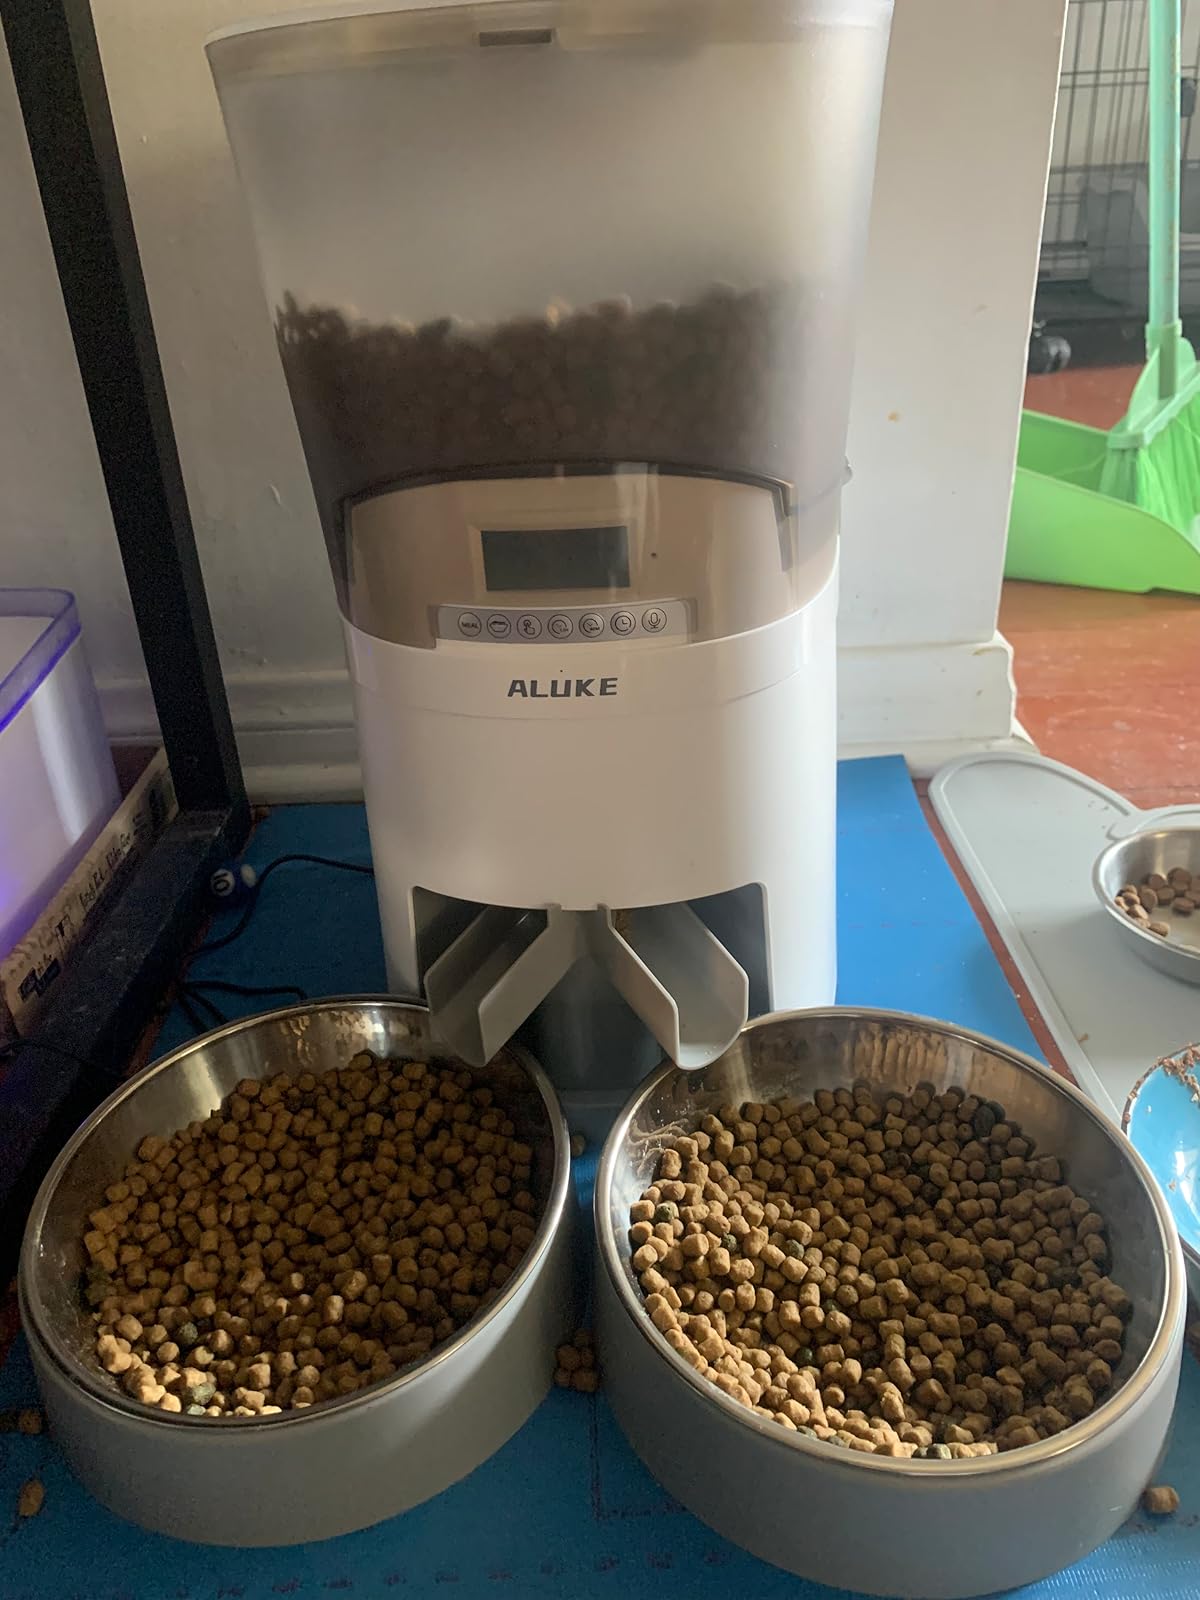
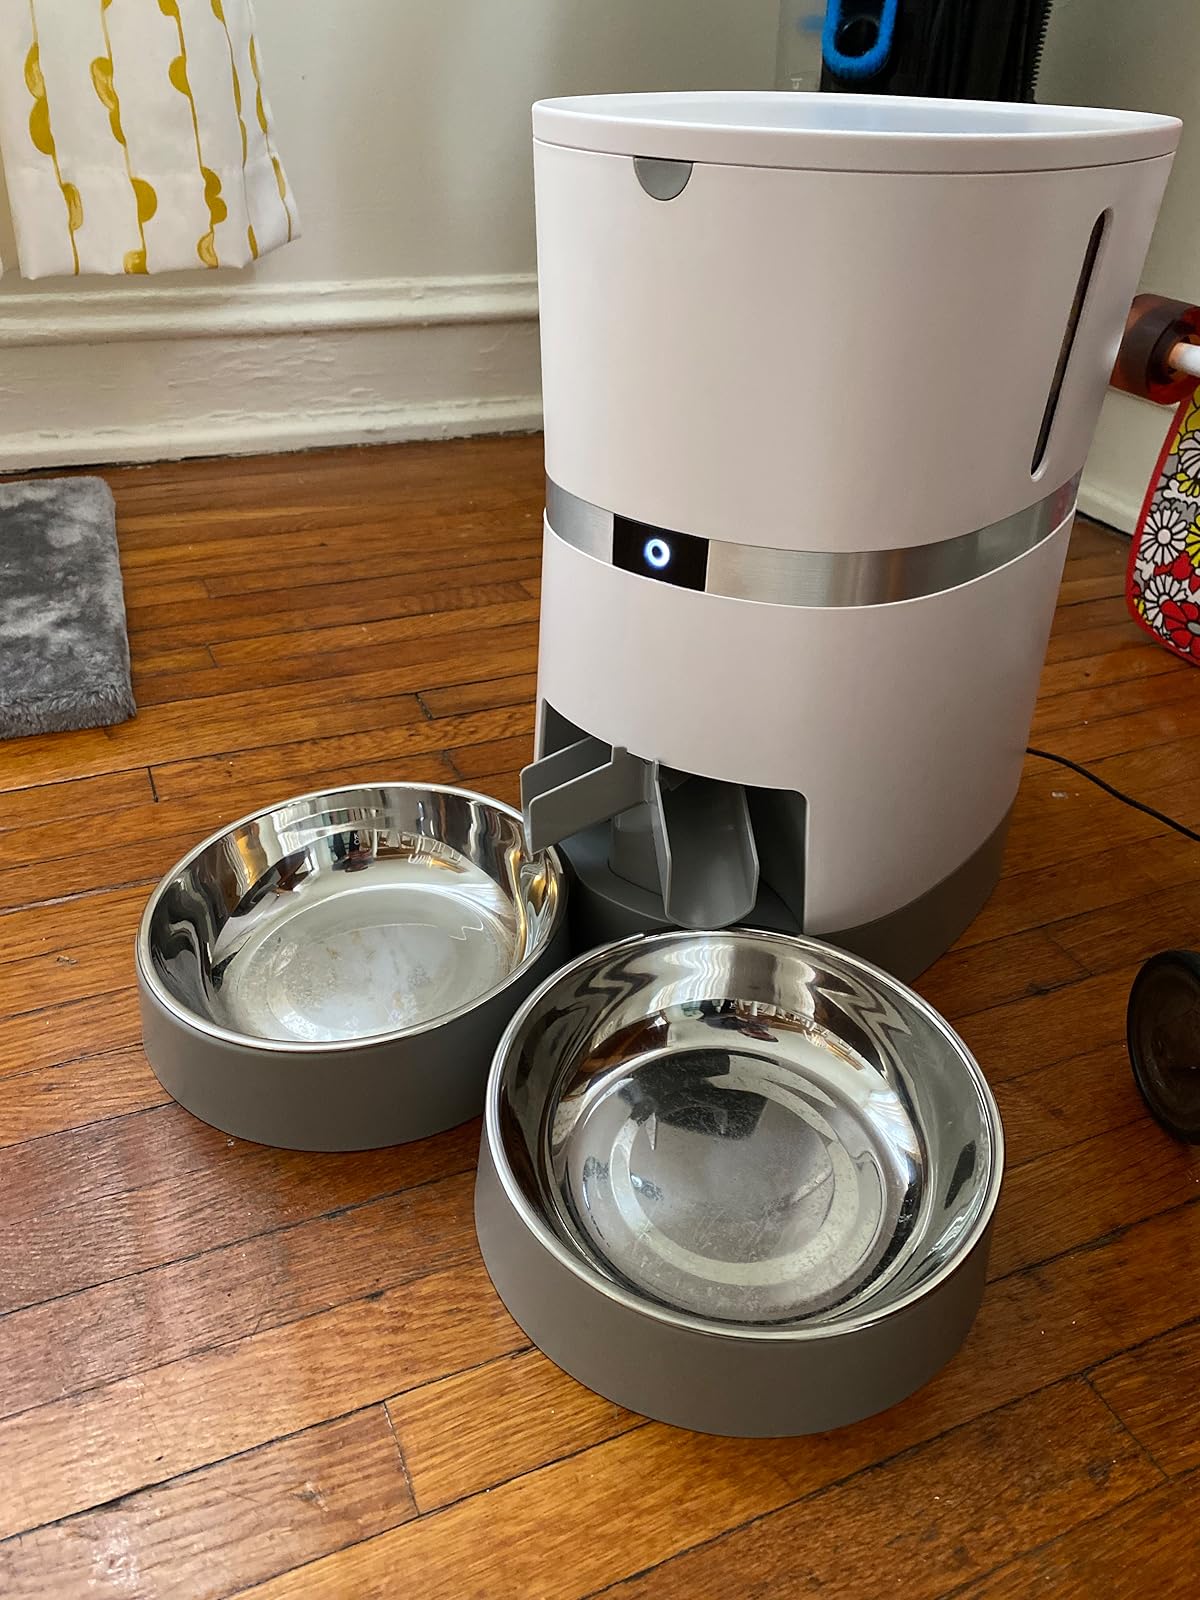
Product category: items_feeder
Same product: no